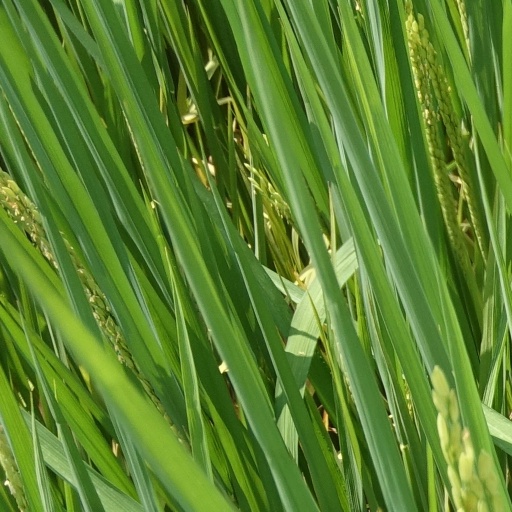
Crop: rice